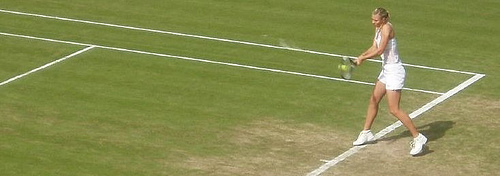
một nữ vận động viên tennis đang dùng vợt để đỡ bóng bằng